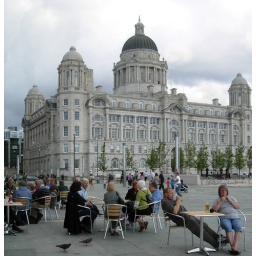
Liver buildings. Bob and the girls are in the chairs